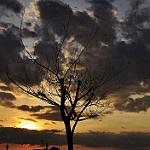
Label: sea